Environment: real
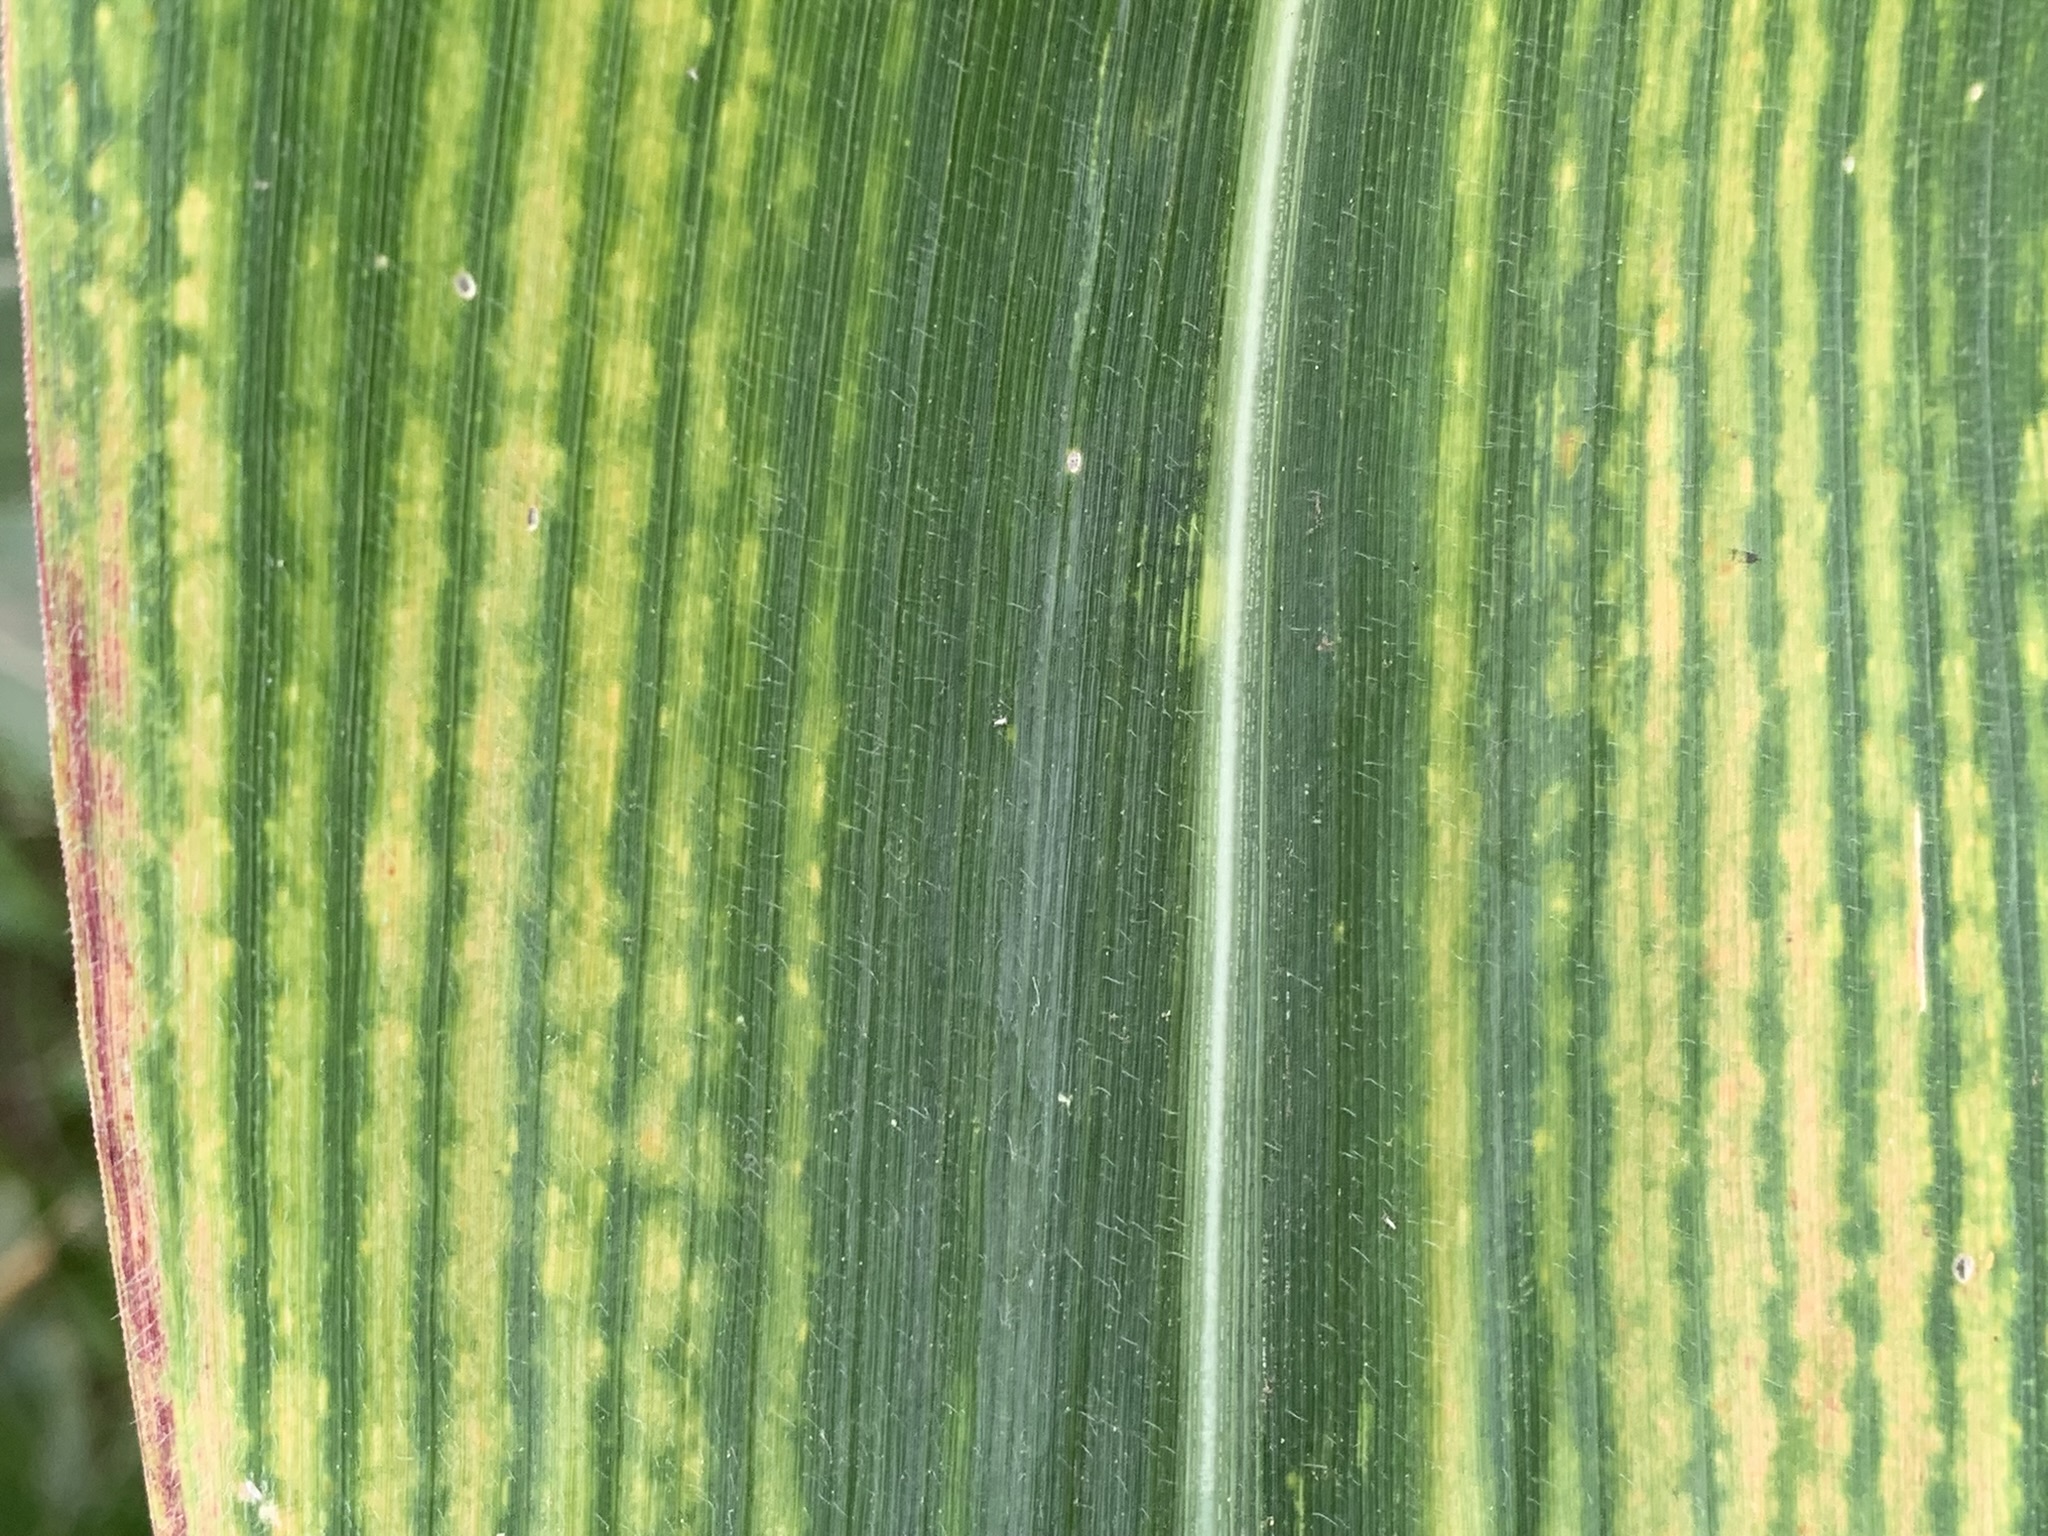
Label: lethal_necrosis